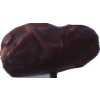
Label: dates